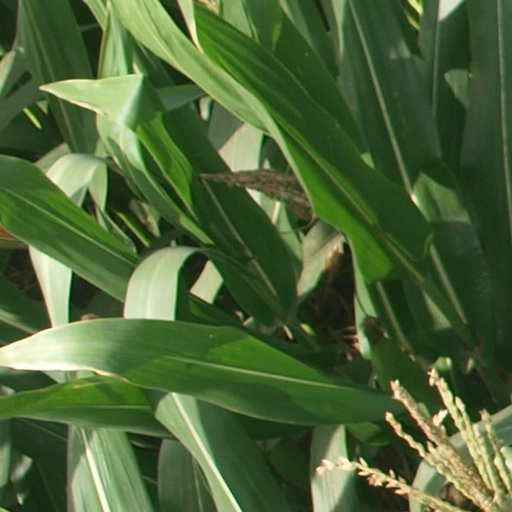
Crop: maize; corn